Santander Bank

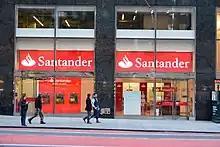
Santander Bank in New York near Grand Central Station

Sovereign Bank changed its name to Santander Bank on October 17, 2013; the stadium, arena, and performing arts center for which it has naming rights were also rebranded.